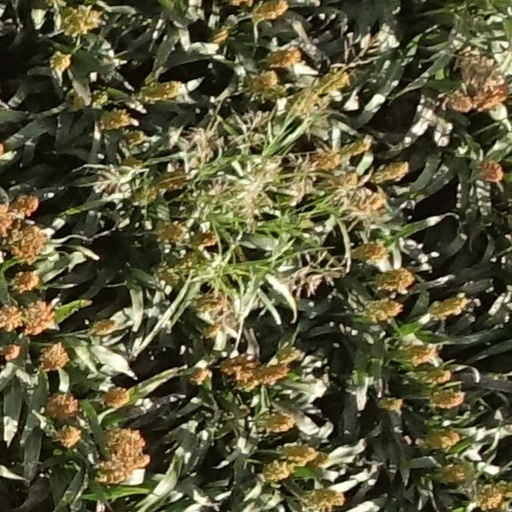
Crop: sorghum